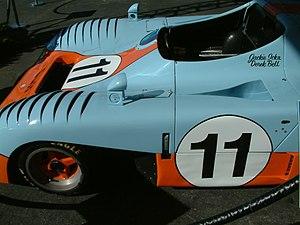
Mirage est une écurie de course automobile anglaise créée par John Wyer. La marque a brillé aux 24 Heures du Mans en 1975 avec le modèle GR8-Ford Cosworth aux couleurs de Gulf piloté par Jacky Ickx et Derek Bell.